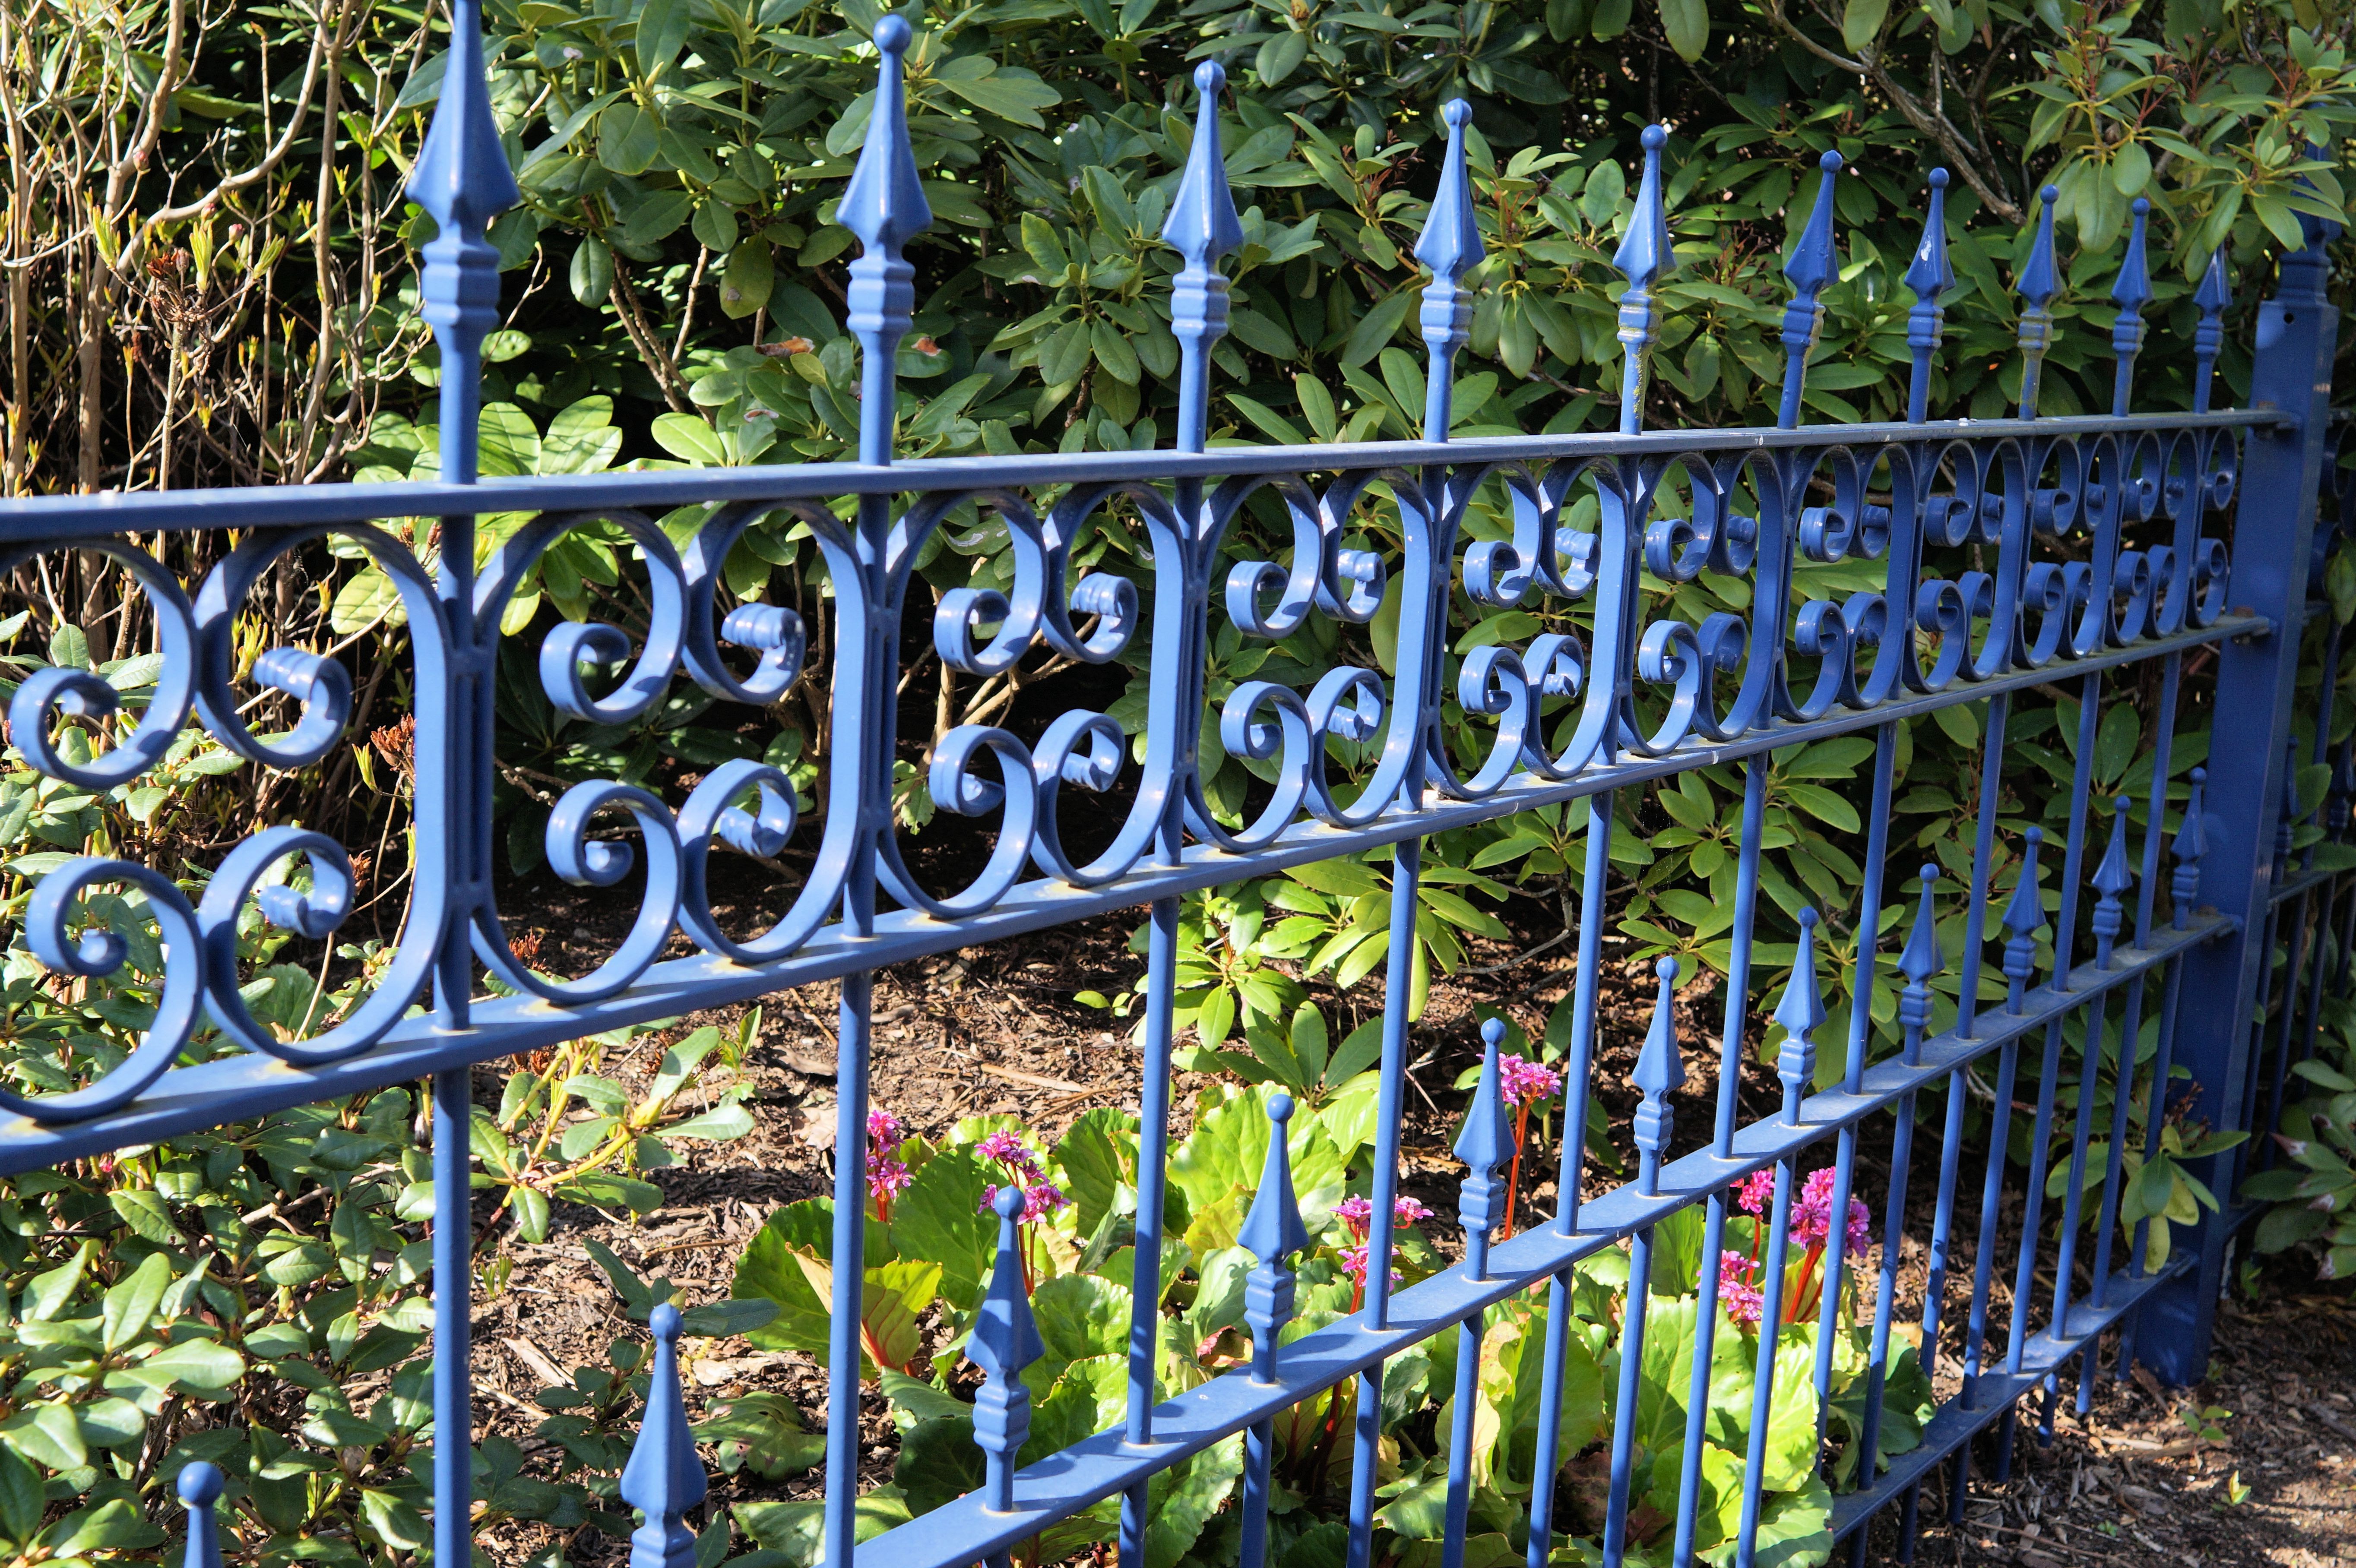
fence, flower, metal, blue, agriculture, garden, shrub, iron, pointed, demarcation, outdoor structure, home fencing